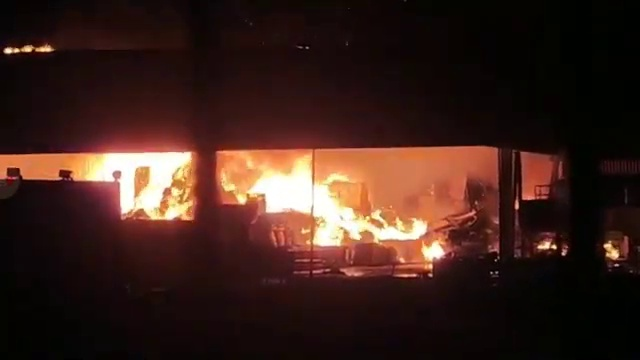
Fire: yes
Smoke: yes